Nedre Vøiens Bomuldsspinderie

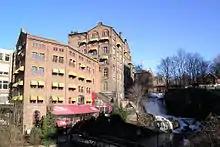
Nedre Vøiens Bomuldsspinderi

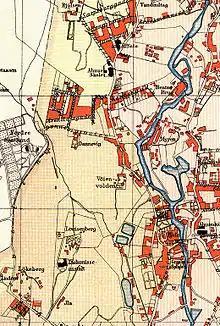
1887 map of Sagene, "Graahs Spinderi" near the bottom.

Nedre Vøiens Bomuldsspinderie was a textile manufacturing company in Oslo, Norway. It has also been called Vøiens Bomuldsspinderie or variants thereof, as well as Graahs Spinderi and Knud Graah & Co after the owner.